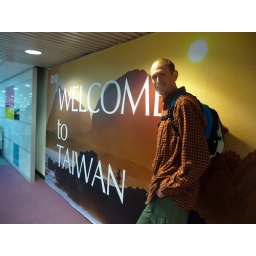
Woke up in Gunsan, took the bus to the airport, then plane to Taipei. This photo is of Jordan in the Taipei airport.